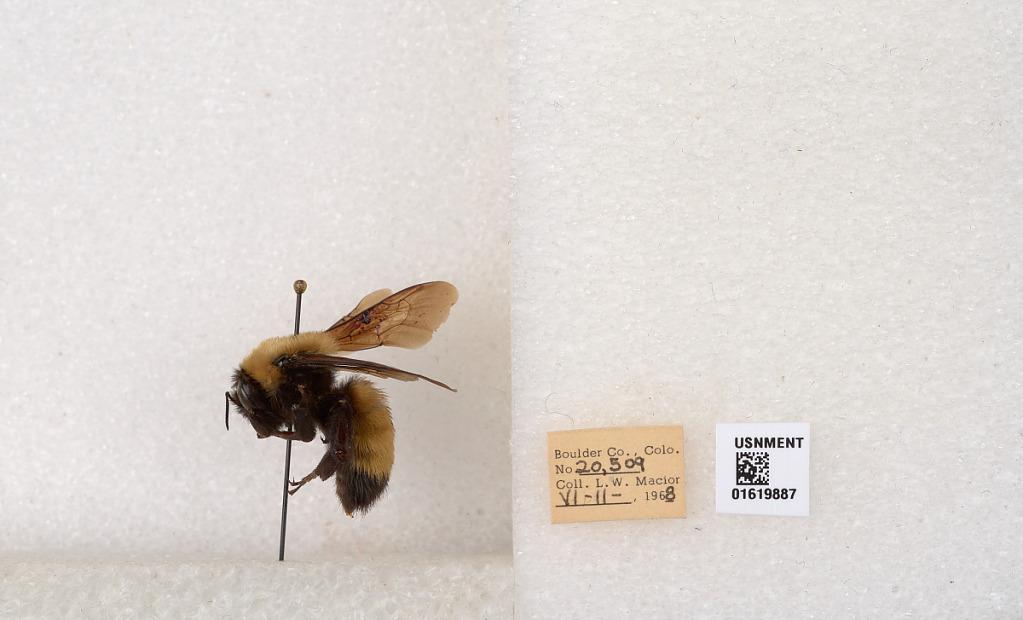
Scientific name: Bombus (Bombus) nevadensis Cresson